Dionisio Anzilotti

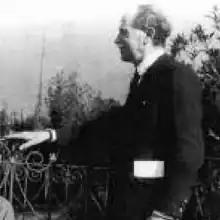
Anzilotti in 1937

Dionisio Anzilotti (20 February 1867 – 23 August 1950) was an Italian jurist and judge of the Permanent Court of International Justice.